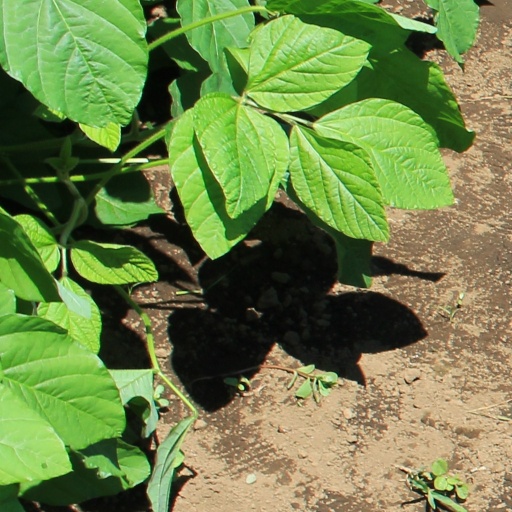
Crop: soybean